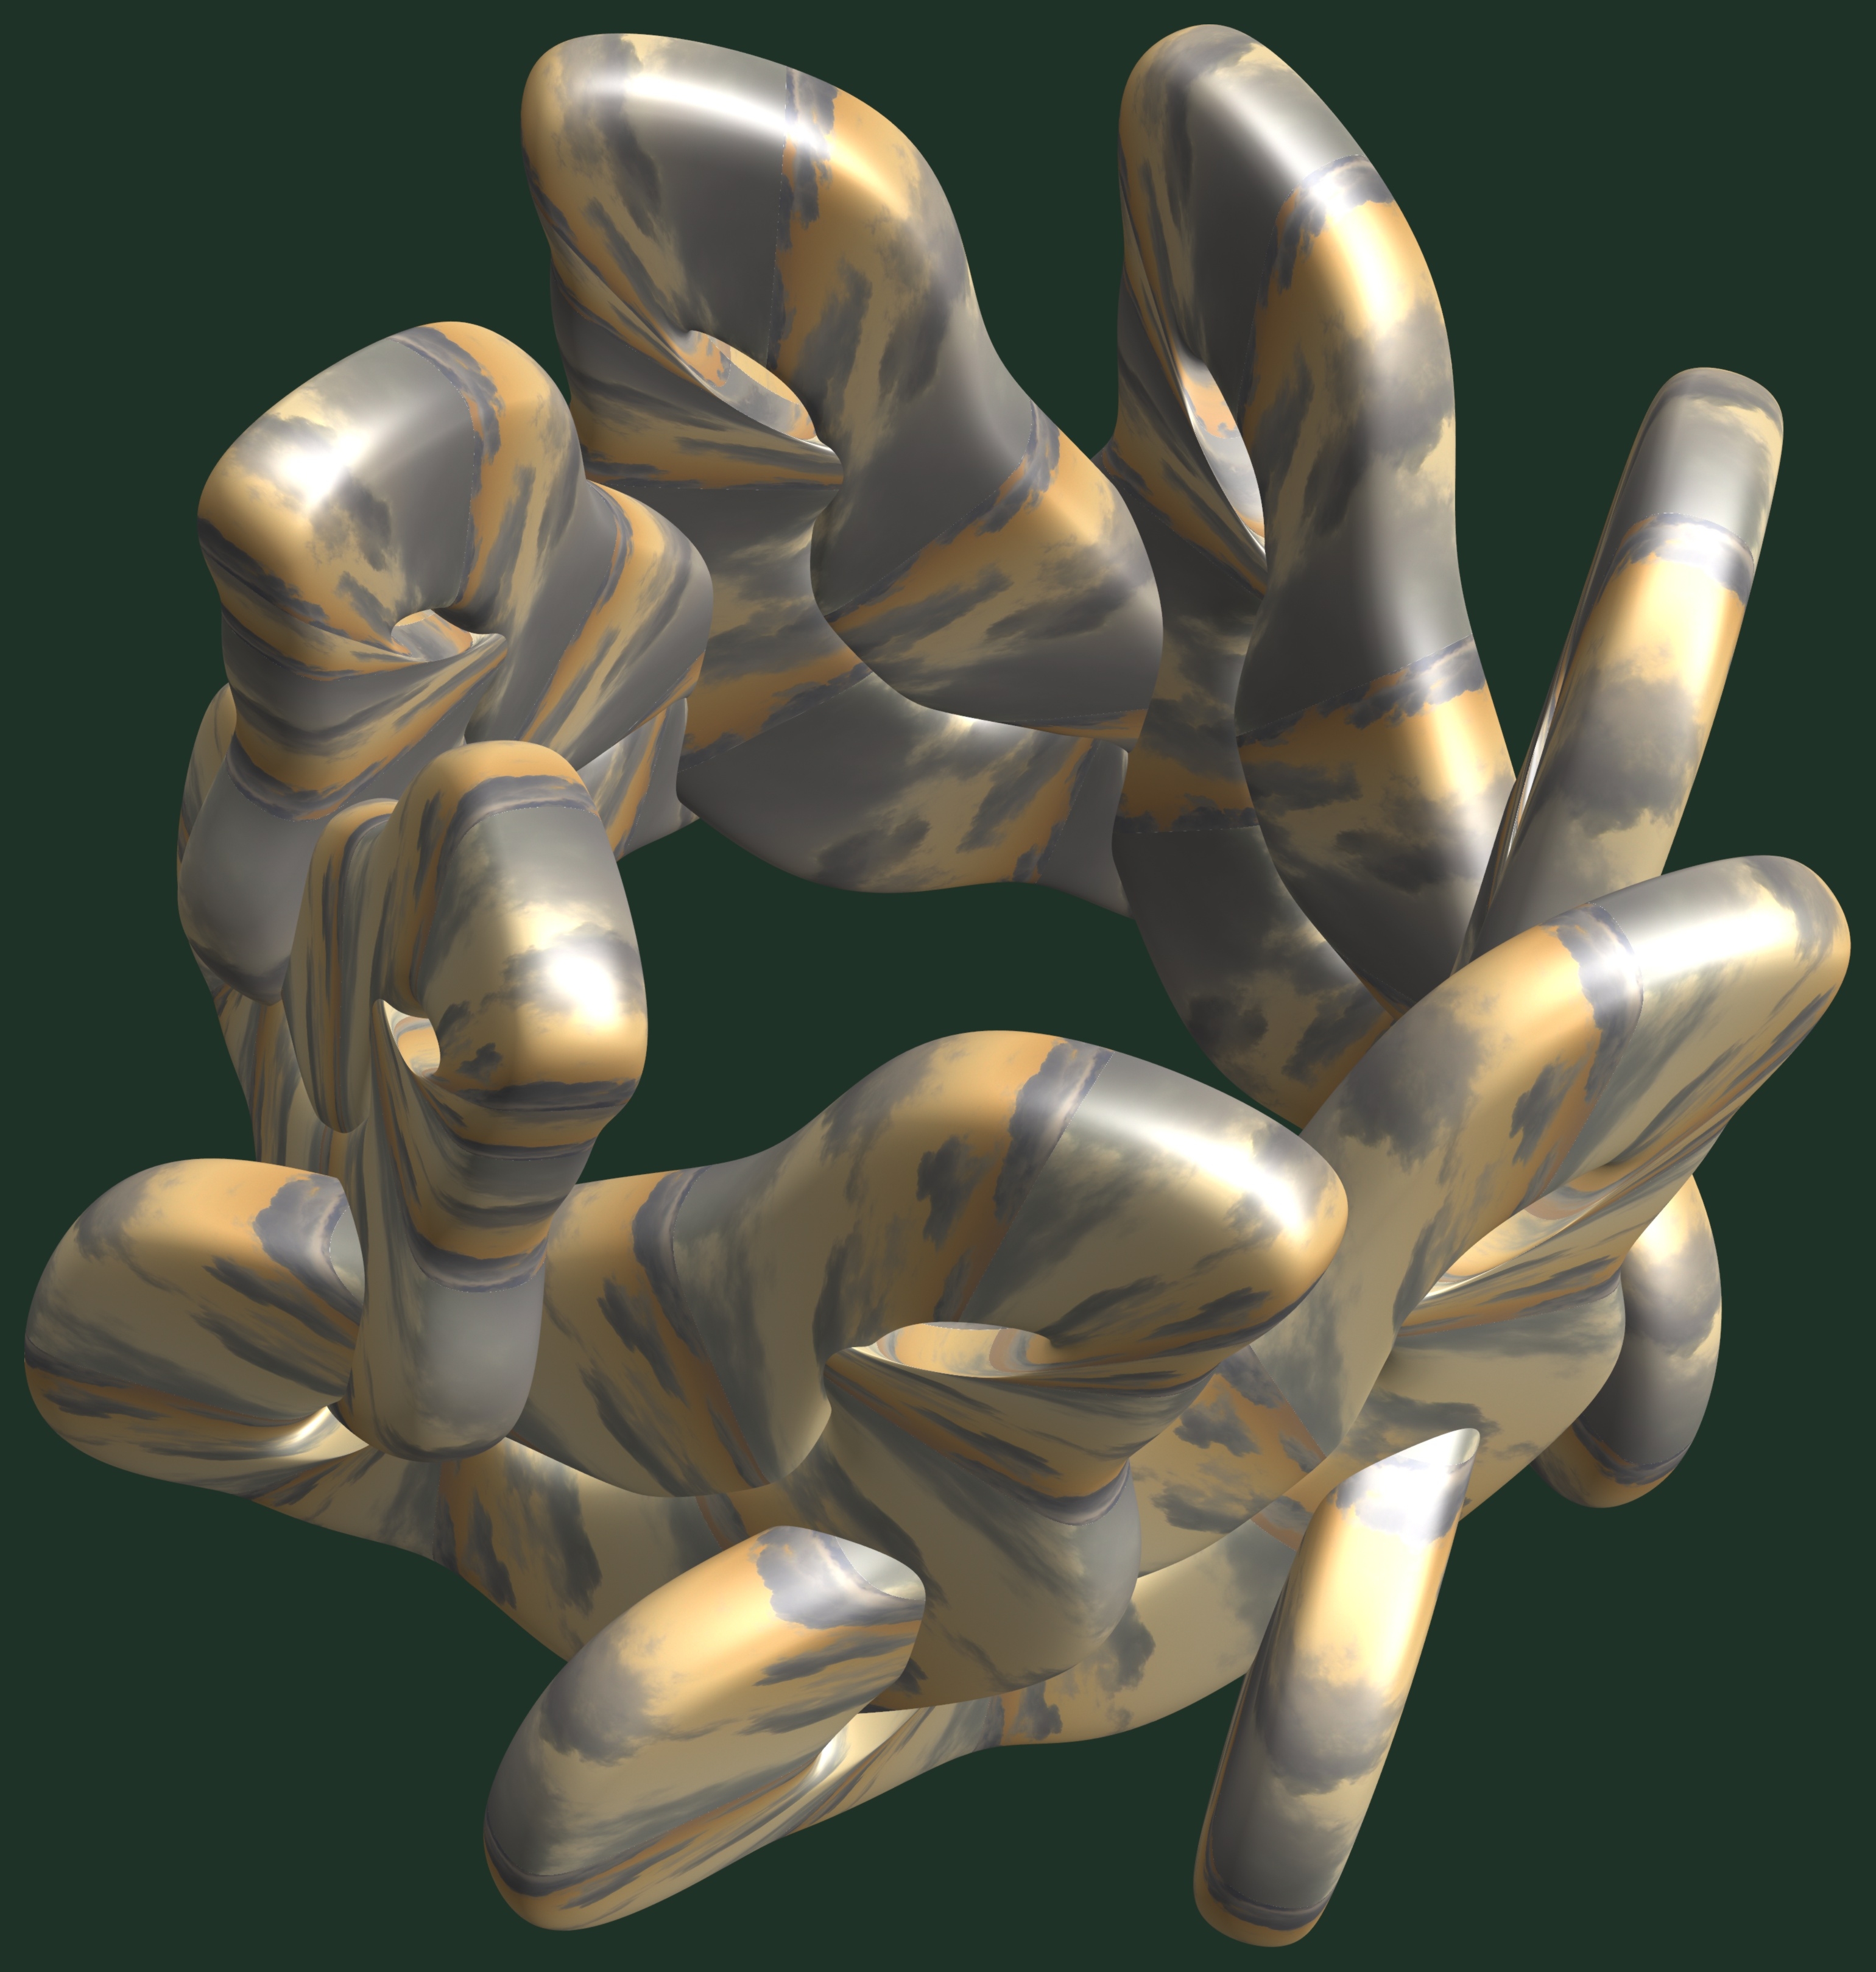
hand, structure, texture, pattern, sculpture, art, illustration, design, symmetry, 3d, graphic, torus, mathematica, cg, parametricplot3d, code, program, algorithm, abstruct, mapping